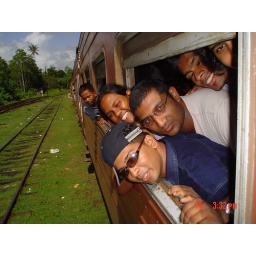
Way back to home by train